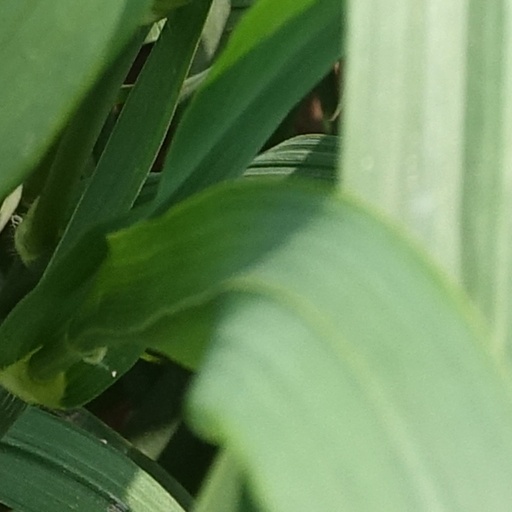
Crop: wheat